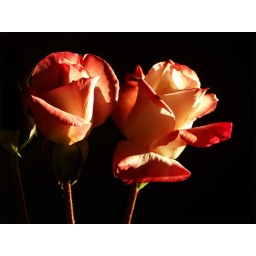
hand held in a vase on the dining room table with natural light coming in from the window